Dubrovnik-Neretva County

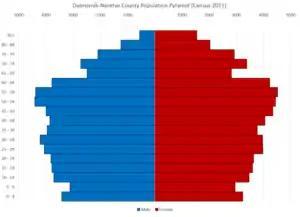
Population pyramid of Dubrovnik-Neretva County per the 2011 Census

As of the 2021 census, the county had 115,564 residents. The population density is 65 people per km.